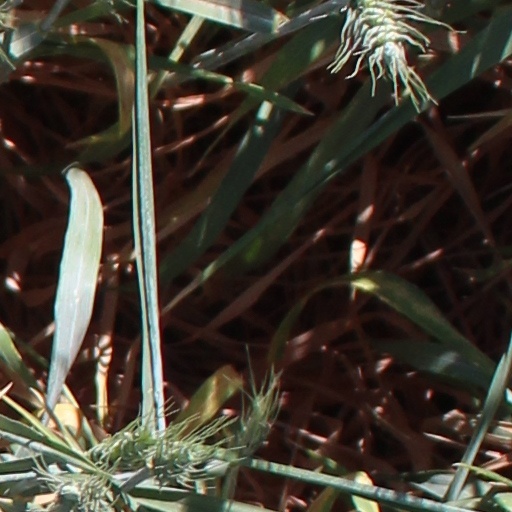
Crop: wheat